Guildford Lido

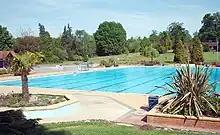
Summer 2003

Guildford Lido is a public, open-air swimming pool in Guildford, Surrey, England. In Stoke Park, to the north of the town centre, it is surrounded by of landscaped grounds. The lido attracts around 90,000 visits each year. It is owned by Guildford Borough Council and has been run by Freedom Leisure since 2011.